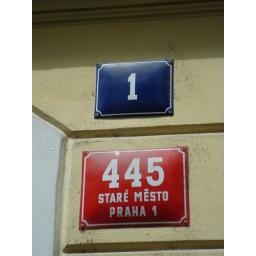
Street signs in red and blue